Lee Baldwin

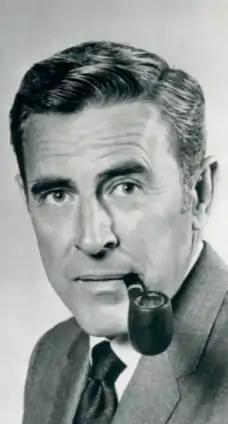
Peter Hansen

Lee Baldwin is a fictional character on the daytime dramas "General Hospital" and "Port Charles".